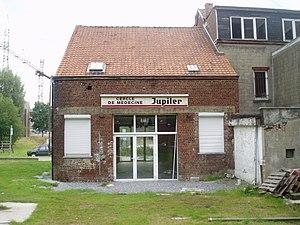
Local du Cercle de médecine de l'ULB au 6 rue Meylenmeersch sur le campus Erasme.Détruit en février 2008.
Les cercles étudiants de l'ULB sont des associations, à l'origine folkloriques et culturelles, créées par les étudiants de l'Université libre de Bruxelles.